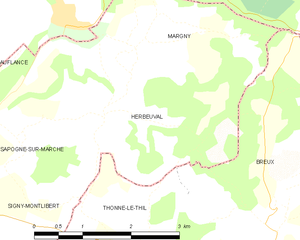
Carte des communes françaises: Herbeuval